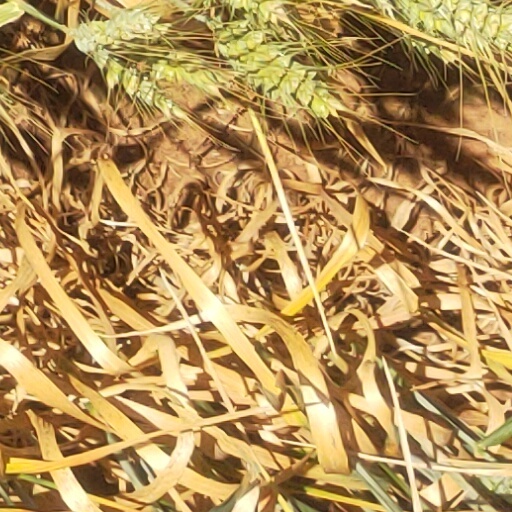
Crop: wheat